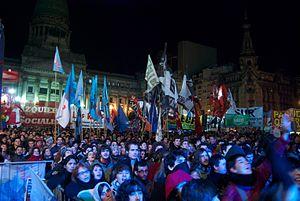
Le mariage homosexuel en Argentine est légal depuis le 22 juillet 2010. Le projet de loi pour sa légalisation est approuvé le 5 mai 2010 par la Chambre des députés d'Argentine, et le 15 juillet 2010, par le Sénat. La présidente Cristina Fernández de Kirchner la signe le 21 juillet. Le 22 juillet, la loi est publiée dans le Journal officiel. L'Argentine devient le premier pays d'Amérique latine et le deuxième d'Amérique à autoriser le mariage homosexuel sur l'ensemble de son territoire. C'est le dixième pays à légaliser le mariage homosexuel.